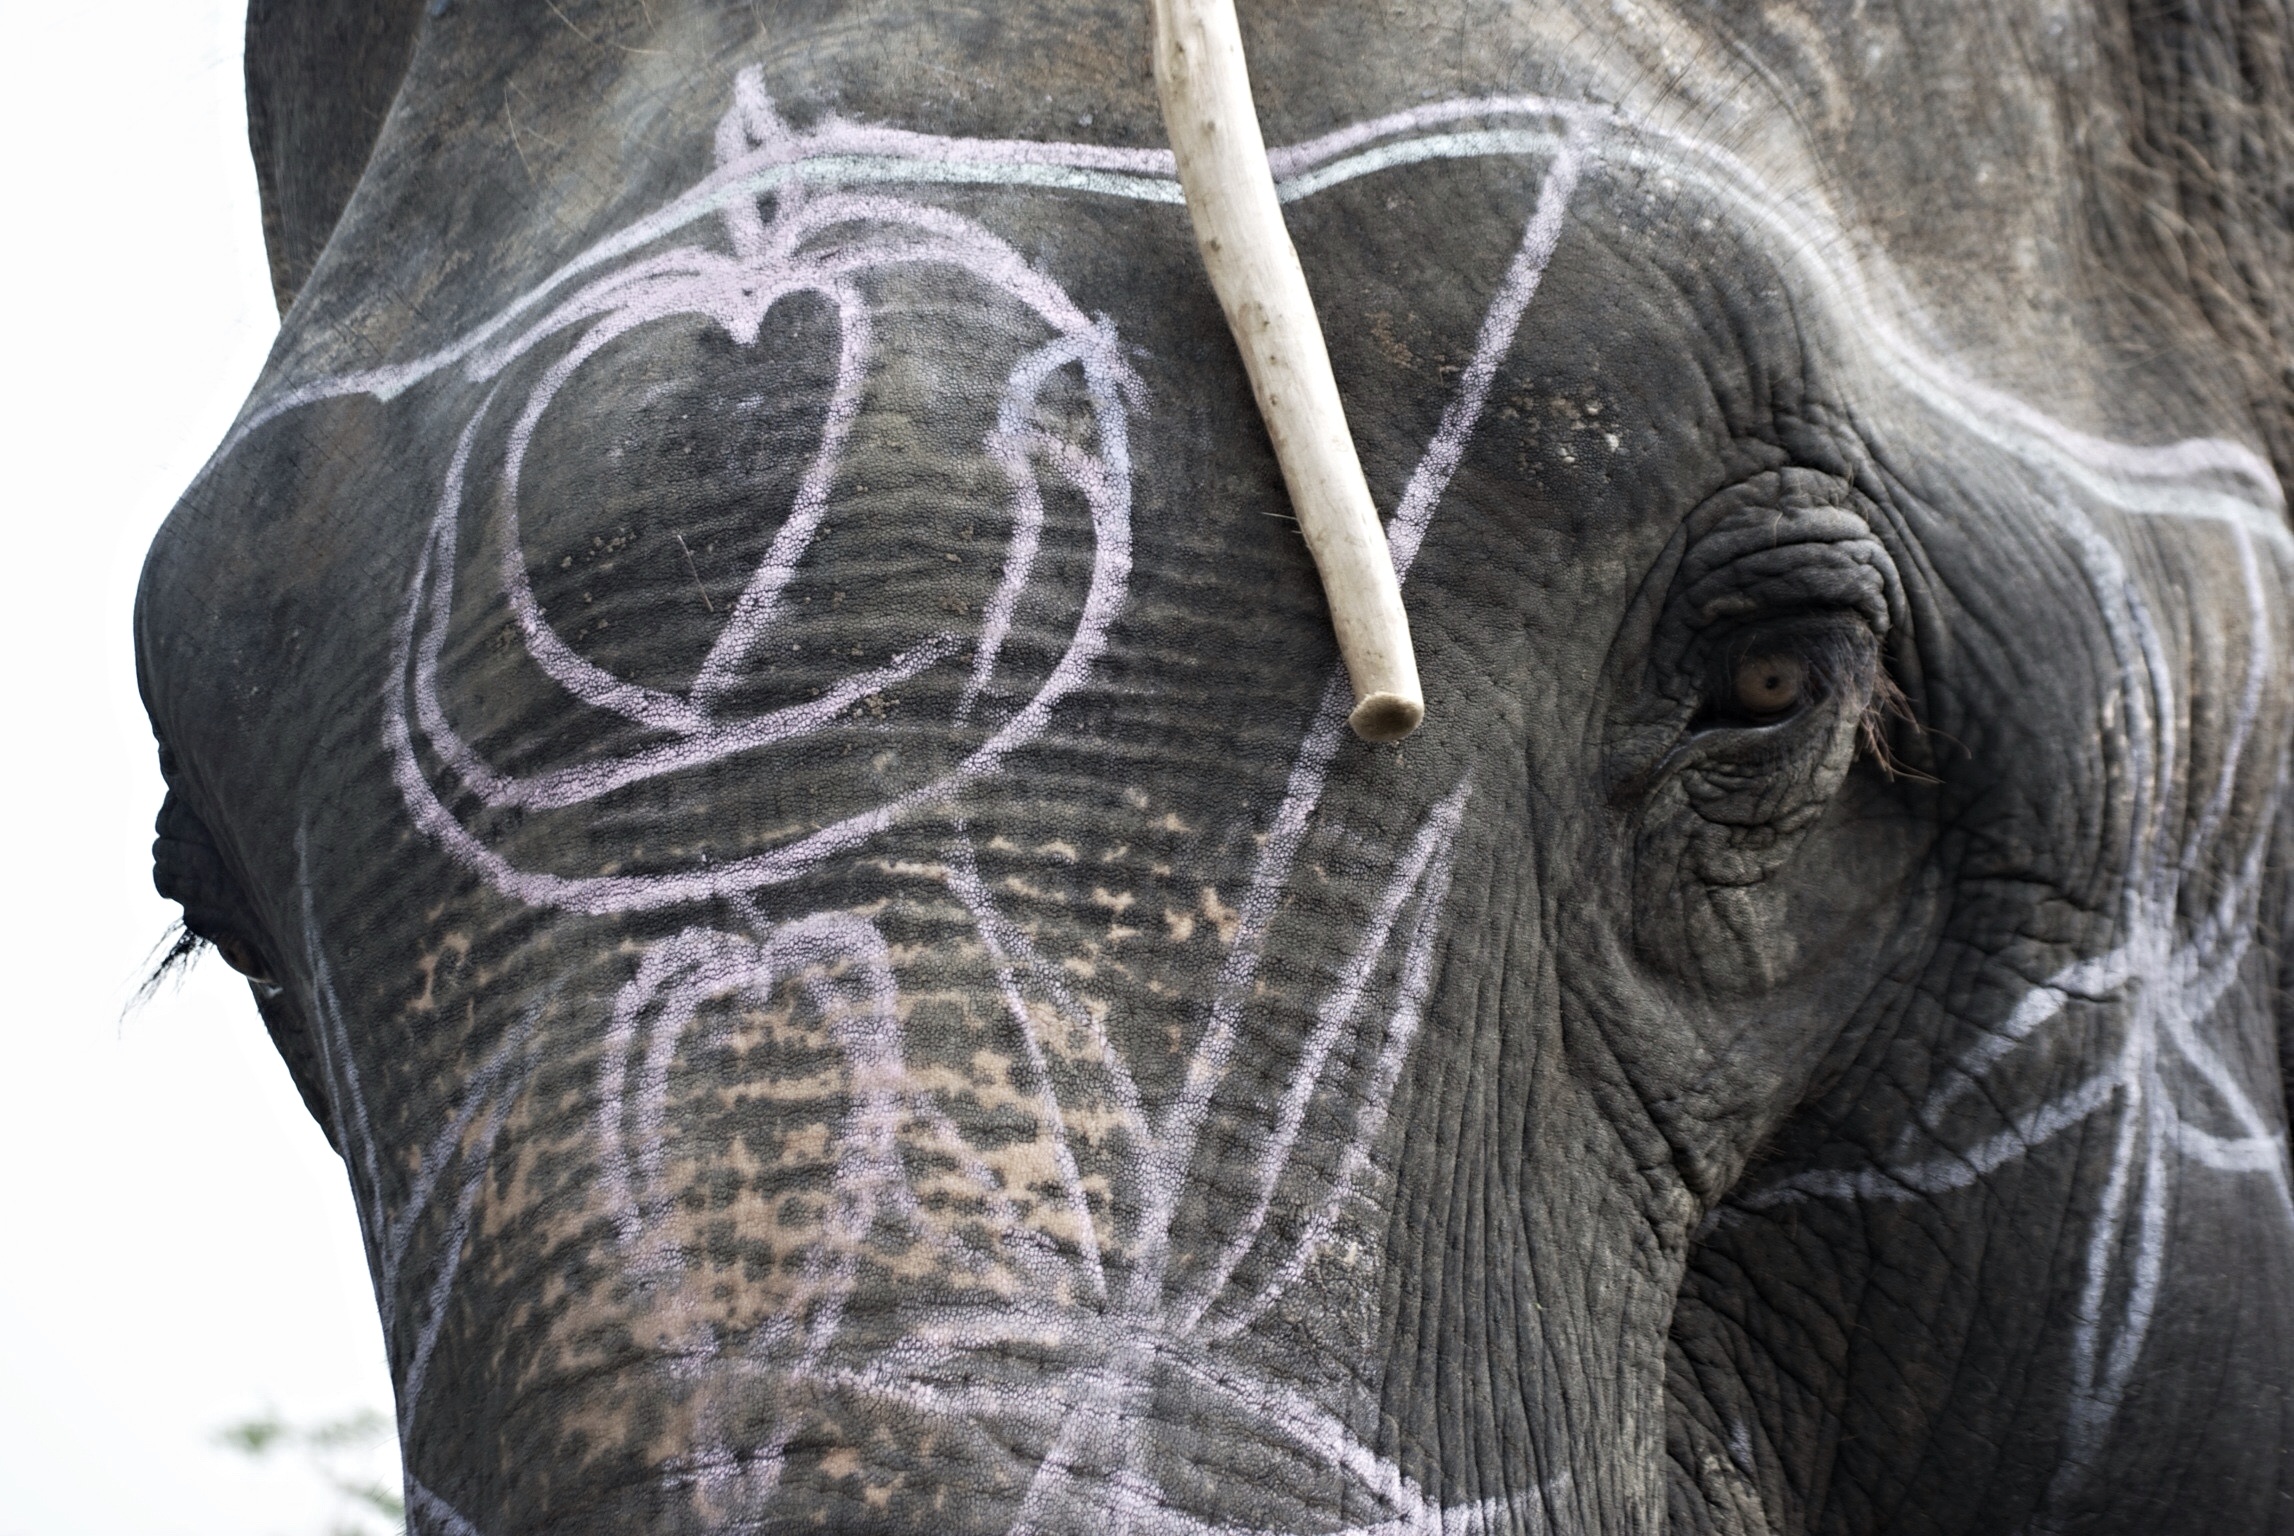
animal, portrait, mammal, asia, close, fauna, elephant, ornament, face, eyes, head, wise, elephants and mammoths